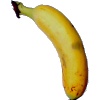
Label: banana_lady_finger